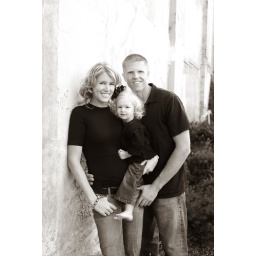
black and white against wall